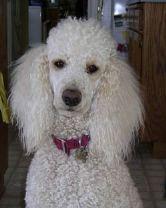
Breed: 200-n000010-miniature_poodle